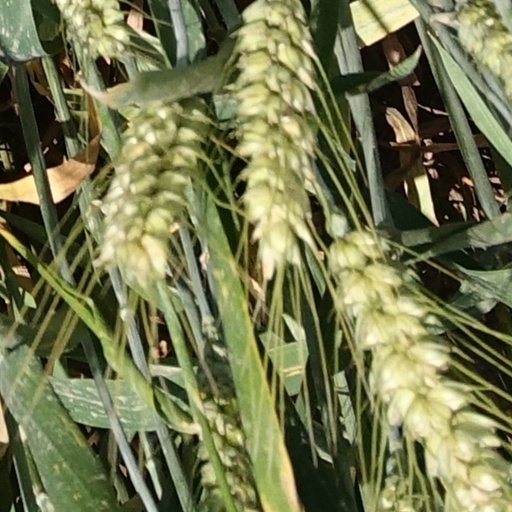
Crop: wheat